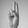
ASL letter: U